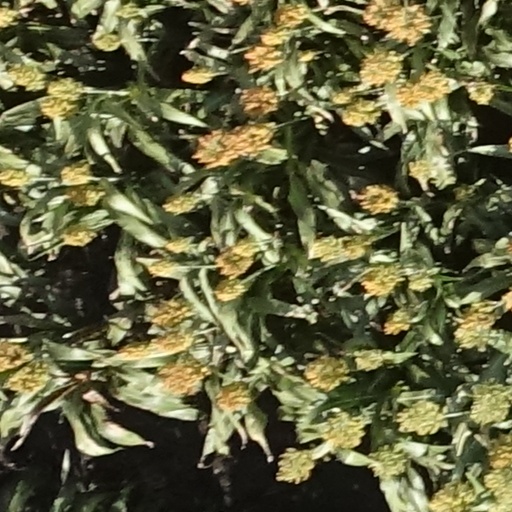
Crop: sorghum